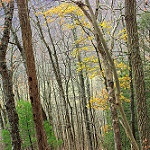
Label: forest